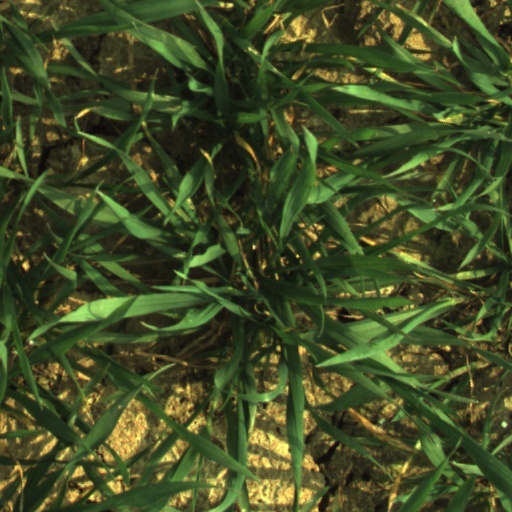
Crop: wheat